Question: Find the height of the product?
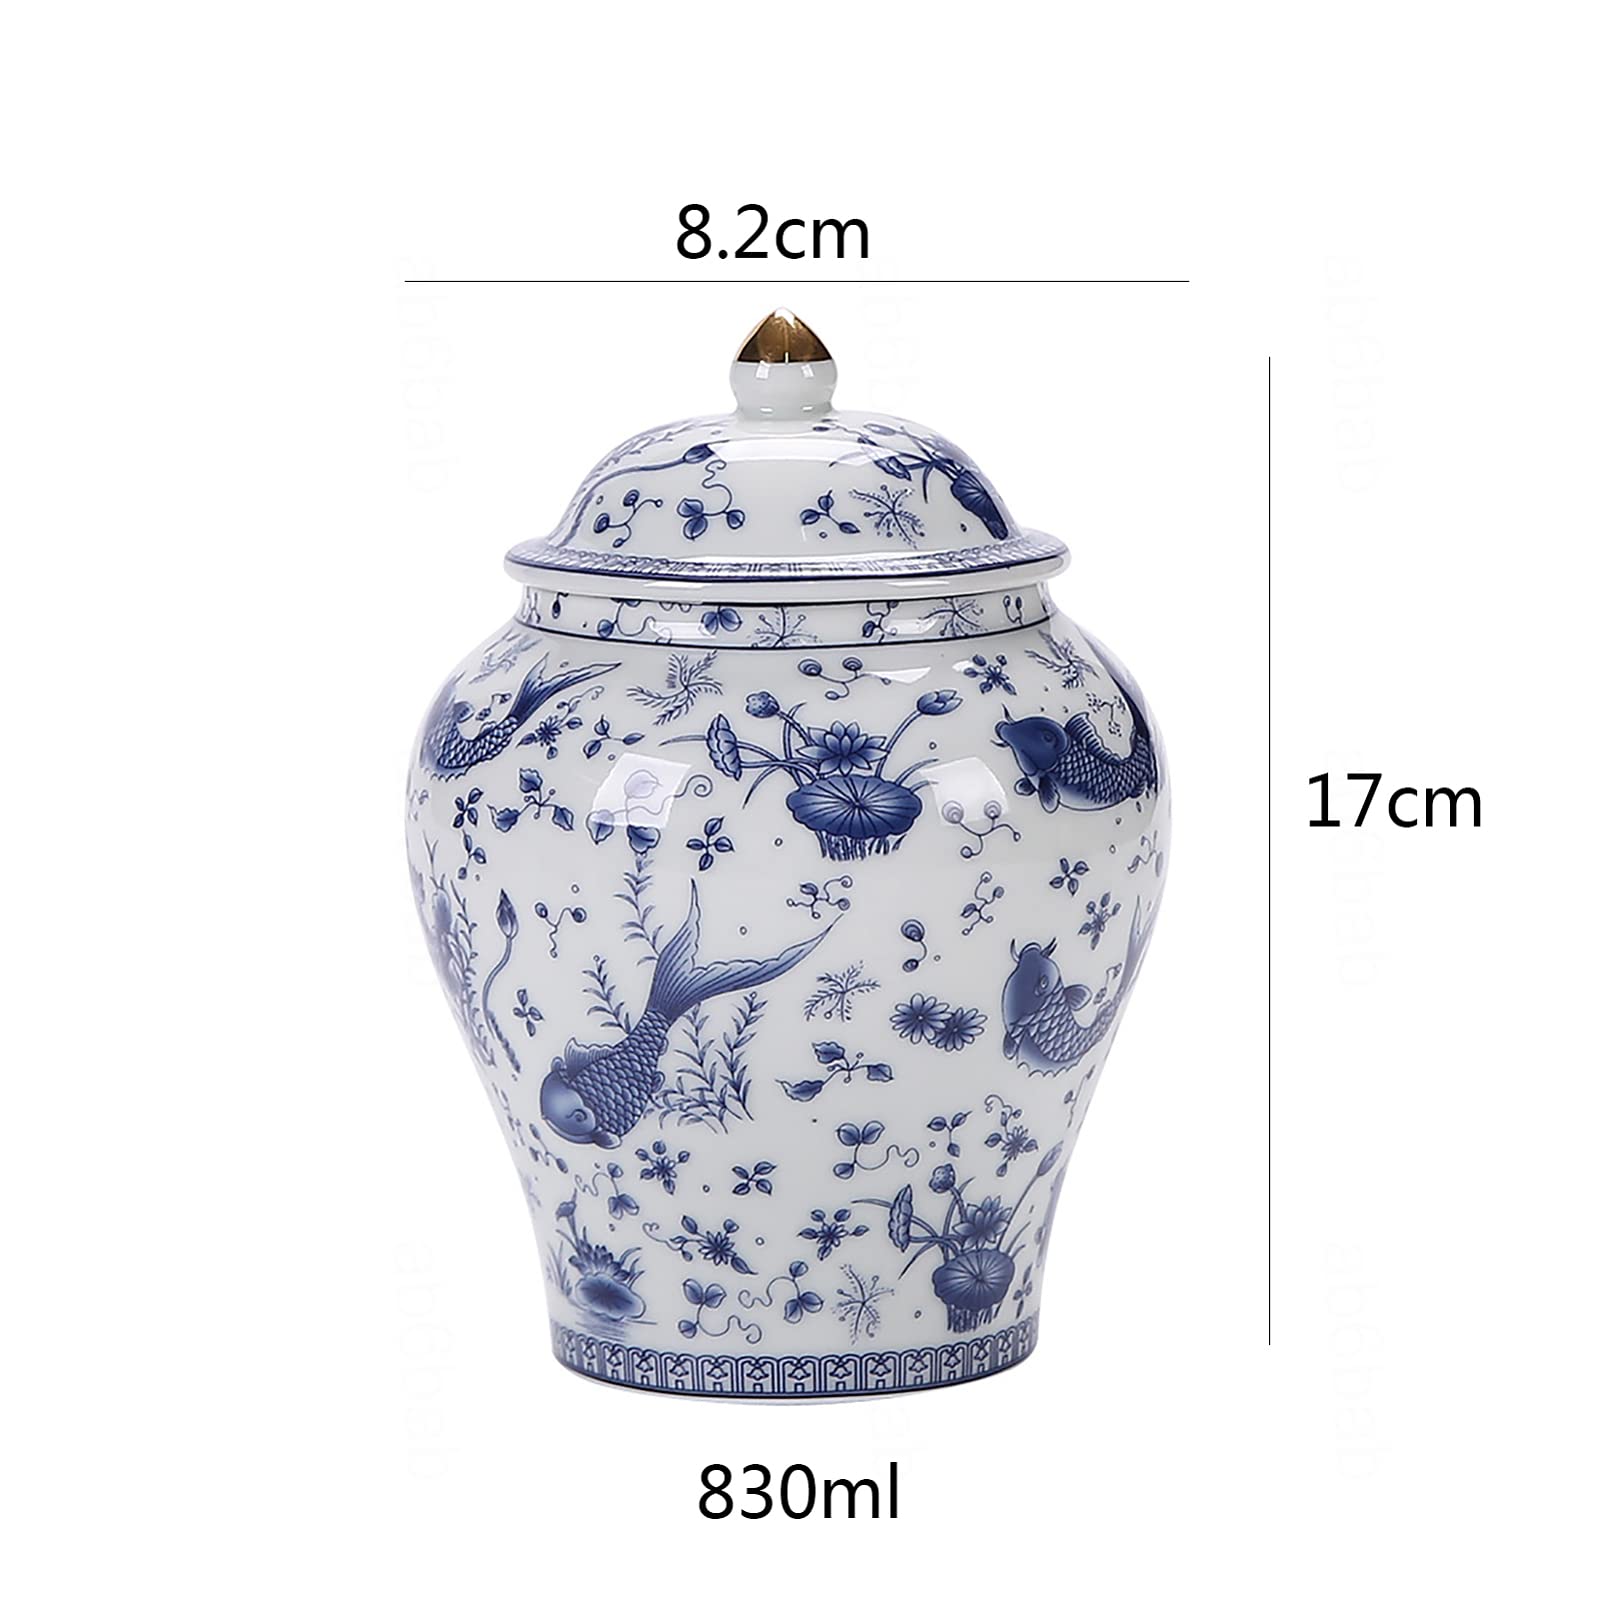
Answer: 17.0 centimetre